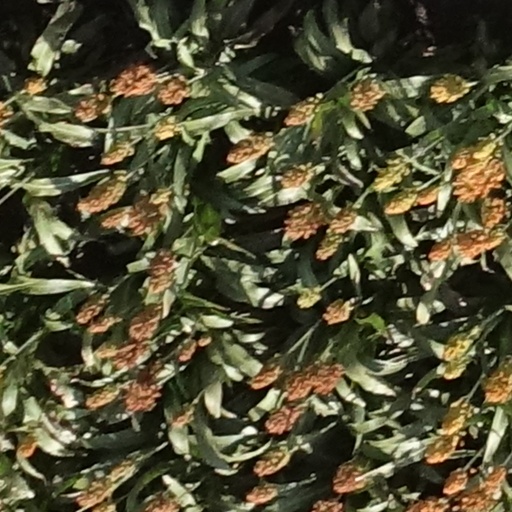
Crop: sorghum